Port of Tianjin governance, traffic management and law enforcement

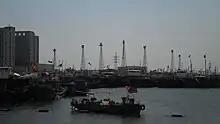
The Tianjin Port Main Channel Lead Lights Rear seen from the Northwest

The Main Channel Lead Lights (天津港主航道导标) is a system of shore leading beacons that provide bearing guidance to ships entering the main basin. It consists of two sets, 1,700 m apart, of 7 lights each. The center-line lights mark the main lead line into the Channel, and the others mark the edges of the (old) two-way navigable channel. The Xingang Central Lead Light Front is located at the Beifang Ganghang terminal, on the north side of the Nanjiang Island. The Xingang Central Lead Light Rear is located within the Bohai Oil Company compound, on the south side of Nanjiang Island. The two lights align at a bearing of 281°36', which marks the main channel from the Dagu lighthouse up to the bend at the beginning of the Chuanzhadong channel.